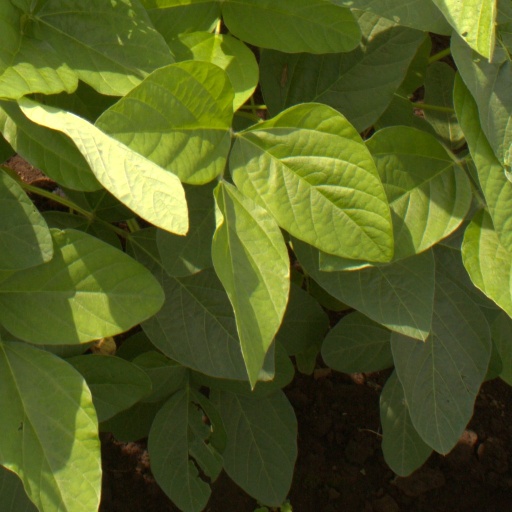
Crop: soybean